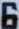
Number: 6